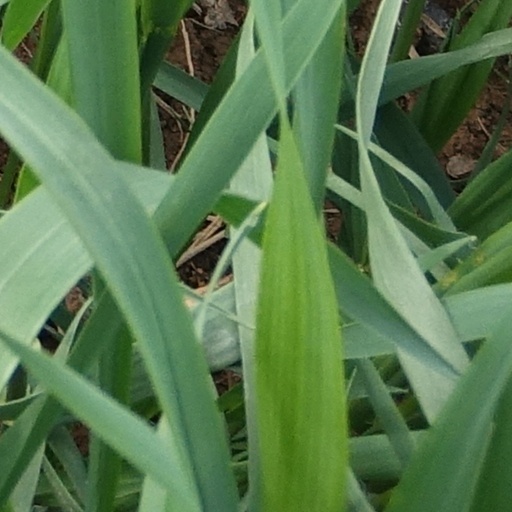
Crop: wheat